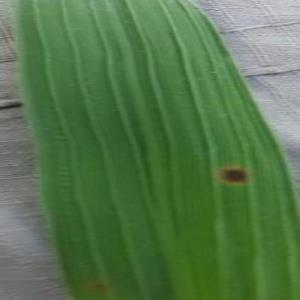
Disease: Brownspot